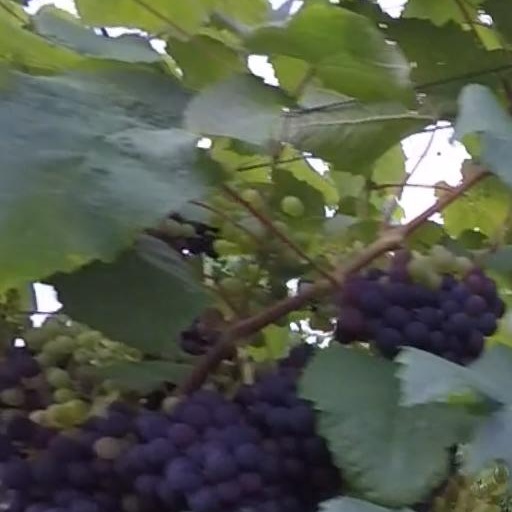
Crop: grape